Cesare Lapini

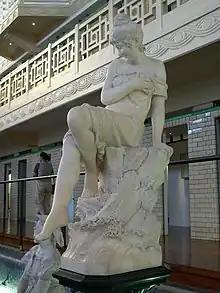
"In riva al' mare"

Cesare Lapini (1848 – after 1890) was an Italian sculptor, mainly active in Florence.